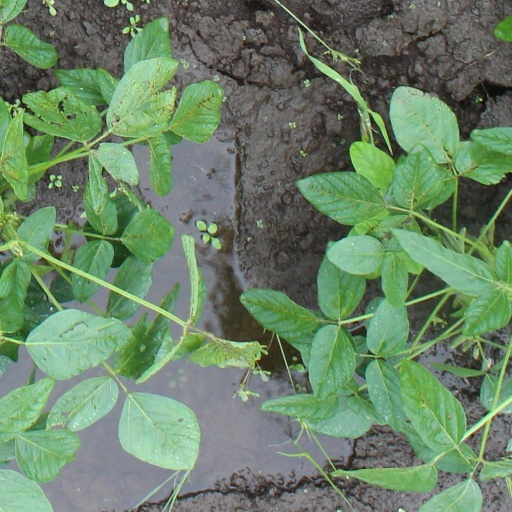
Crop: soybean